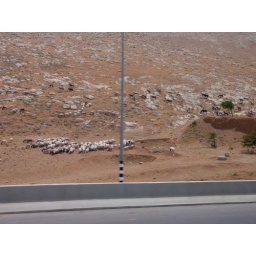
bedouin sheep, goats, horses graze by the highway